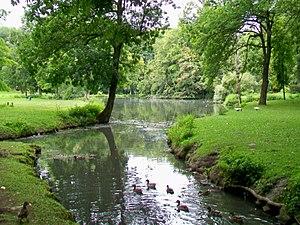
L'un des étangs au fond de la vallée.
Crépy-en-Valois est une commune française située au cœur de la vallée de l'Automne dans le département de l'Oise en région Hauts-de-France.